Germans in the American Revolution

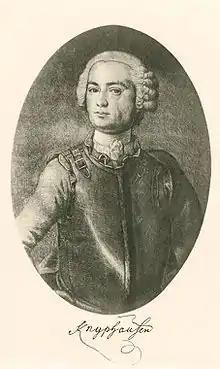
General Wilhelm von Knyphausen, a commanding general of the Hessians who fought alongside the British Army during the American Revolutionary War; American patriots called the Hessians "mercenaries".

The financial basis of some smaller continental states was the regular rental of their regiments to fight for various larger nations during the 18th century. The Landgraviate of Hesse-Kassel, in particular, was economically depressed, and had "rented" out professional armies since the 17th century, with general support from both upper and lower classes. This allowed Hesse-Kassel to maintain a larger standing army, which in turn gave it the ability to play a larger role in European power politics. Hesse-Kassel pressed eligible men into service for up to 20 years, and by mid-18th century, about 7% of the population was in military service. The Hessian army was very well trained and equipped; its troops fought well for whoever was paying their prince.